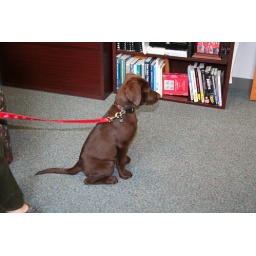
Tracey's new dog Saul in my office